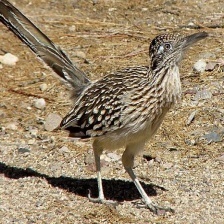
Species: ROADRUNNER
Scientific name: GEOCOCCYX